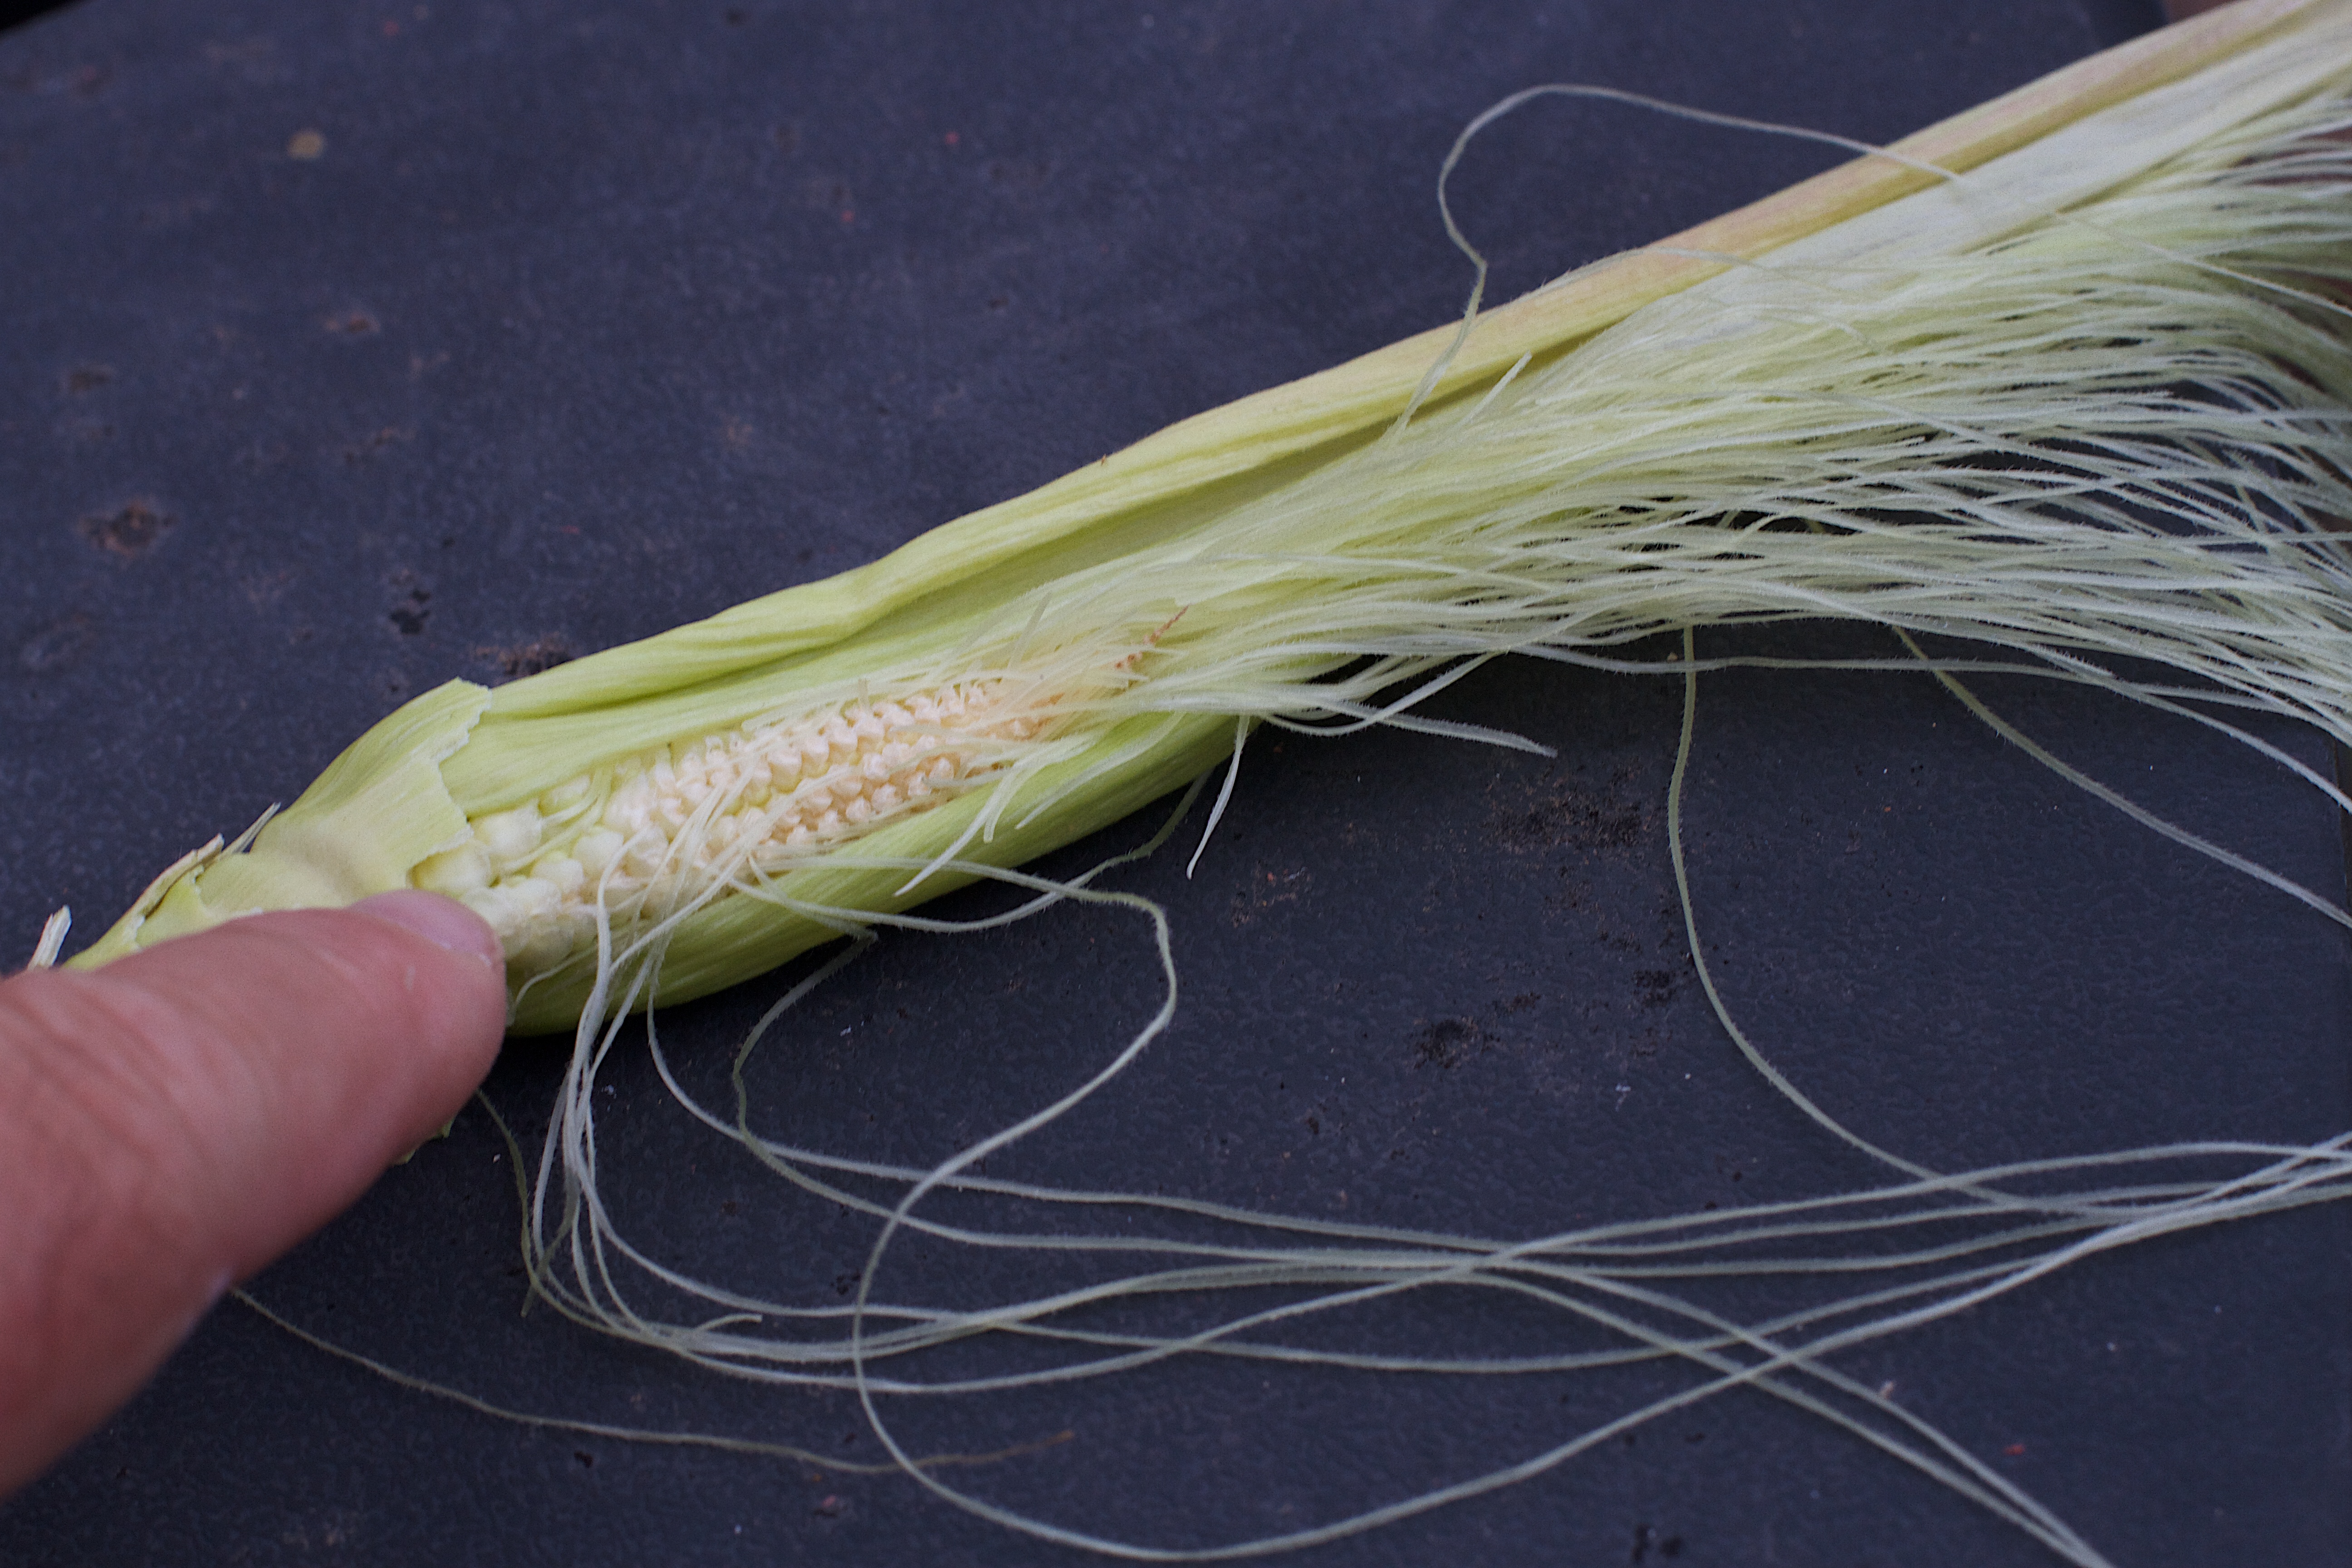
plant, flower, food, produce, strawberry, arizona, flowering plant, grass family, land plant